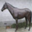
Label: horse